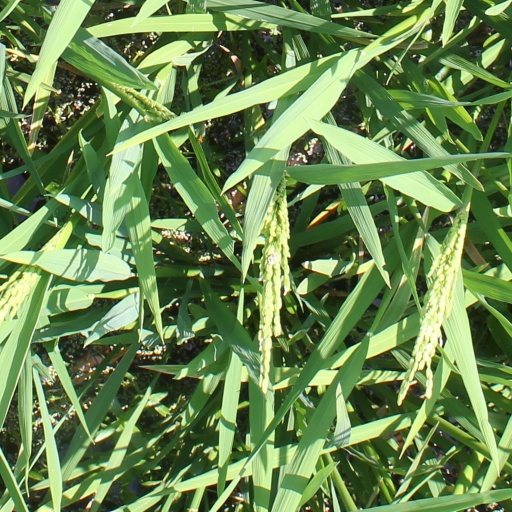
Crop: rice